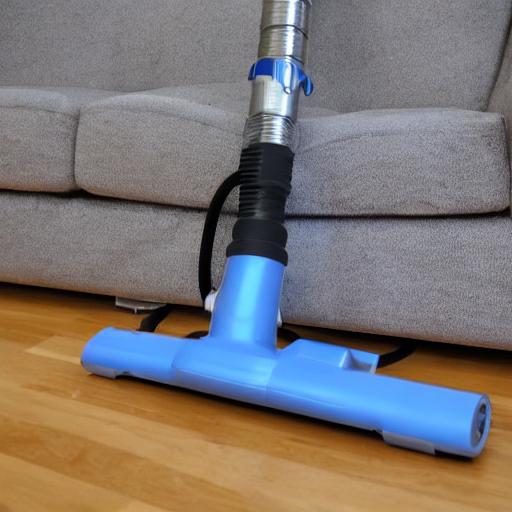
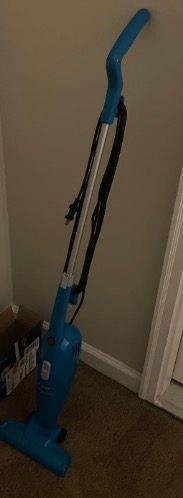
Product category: items_vacuum
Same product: no